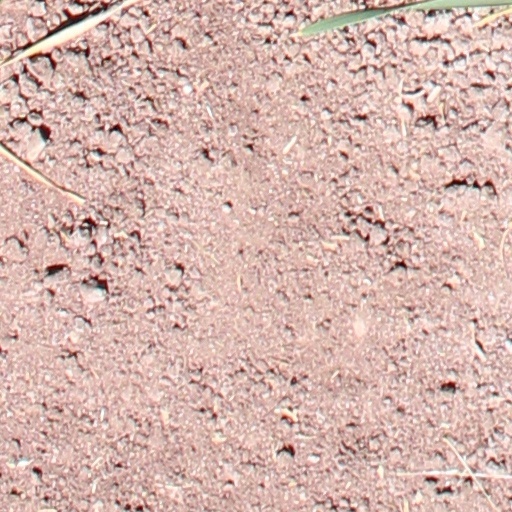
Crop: wheat